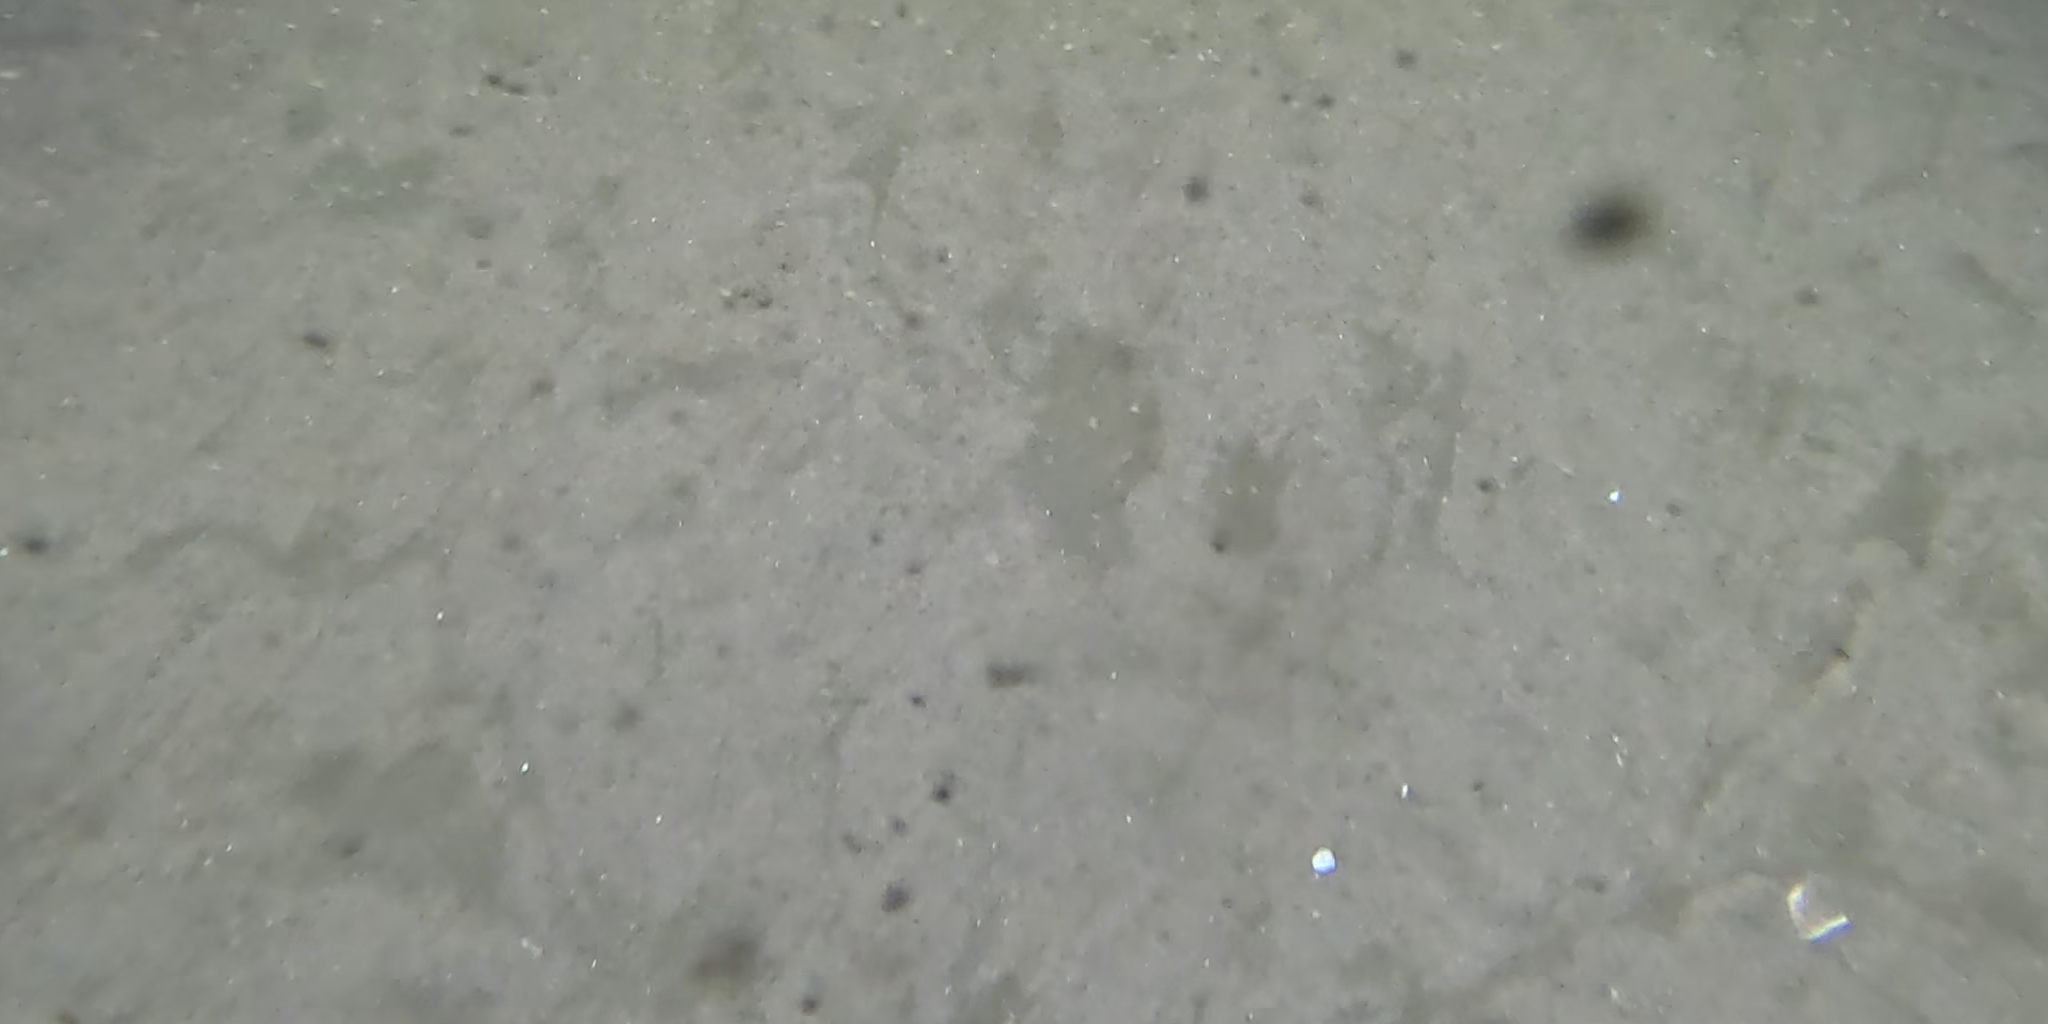
Seabed habitat: sand